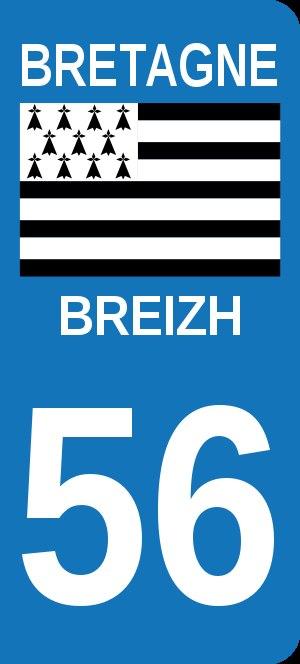
Le drapeau de la Bretagne est un drapeau qui se compose de neuf bandes horizontales noires et blanches d’égales largeurs, disposées alternativement et d’un canton supérieur de couleur blanche parsemé d'une multitude de mouchetures d'hermine. Le nombre de mouchetures et leur forme ne sont pas fixés, la version la plus répandue comprend onze mouchetures arrangées selon trois rangées horizontales. Le rapport entre la hauteur et la largeur du drapeau est de 2:3.